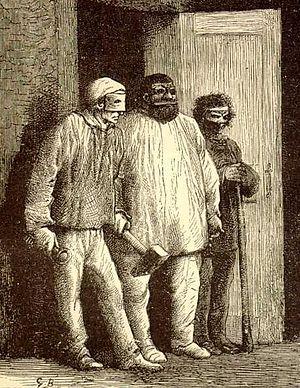
Masqués et revêtus de blouses d'ouvriers, les membres de la bande criminelle Patron-Minette assistent les Thénardier lors du guet-apens monté contre Jean Valjean.Português: A quadrilha Patron-Minette junta-se para emboscar Jean Valjean.
Les Misérables est un roman de Victor Hugo paru en 1862. Il a donné lieu à de nombreuses adaptations, au cinéma et sur de nombreux autres supports.